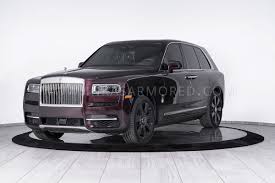
Label: noambulance